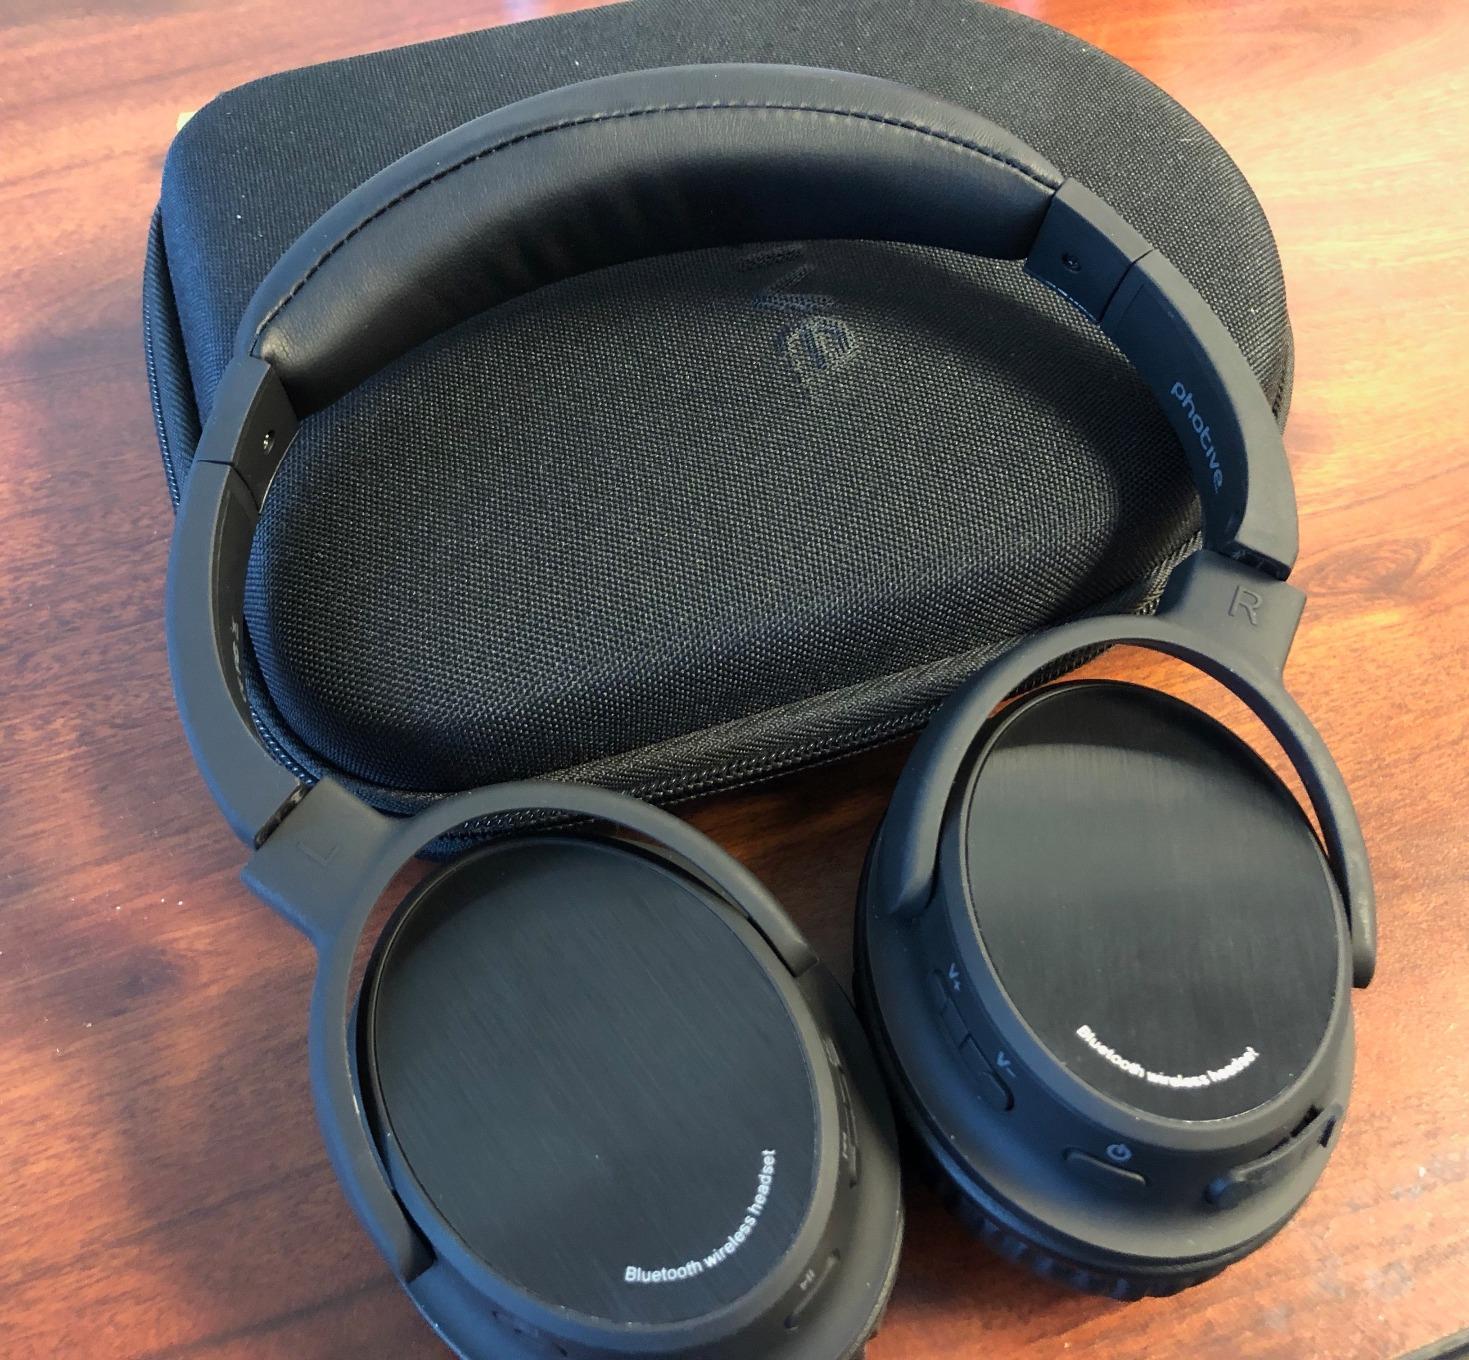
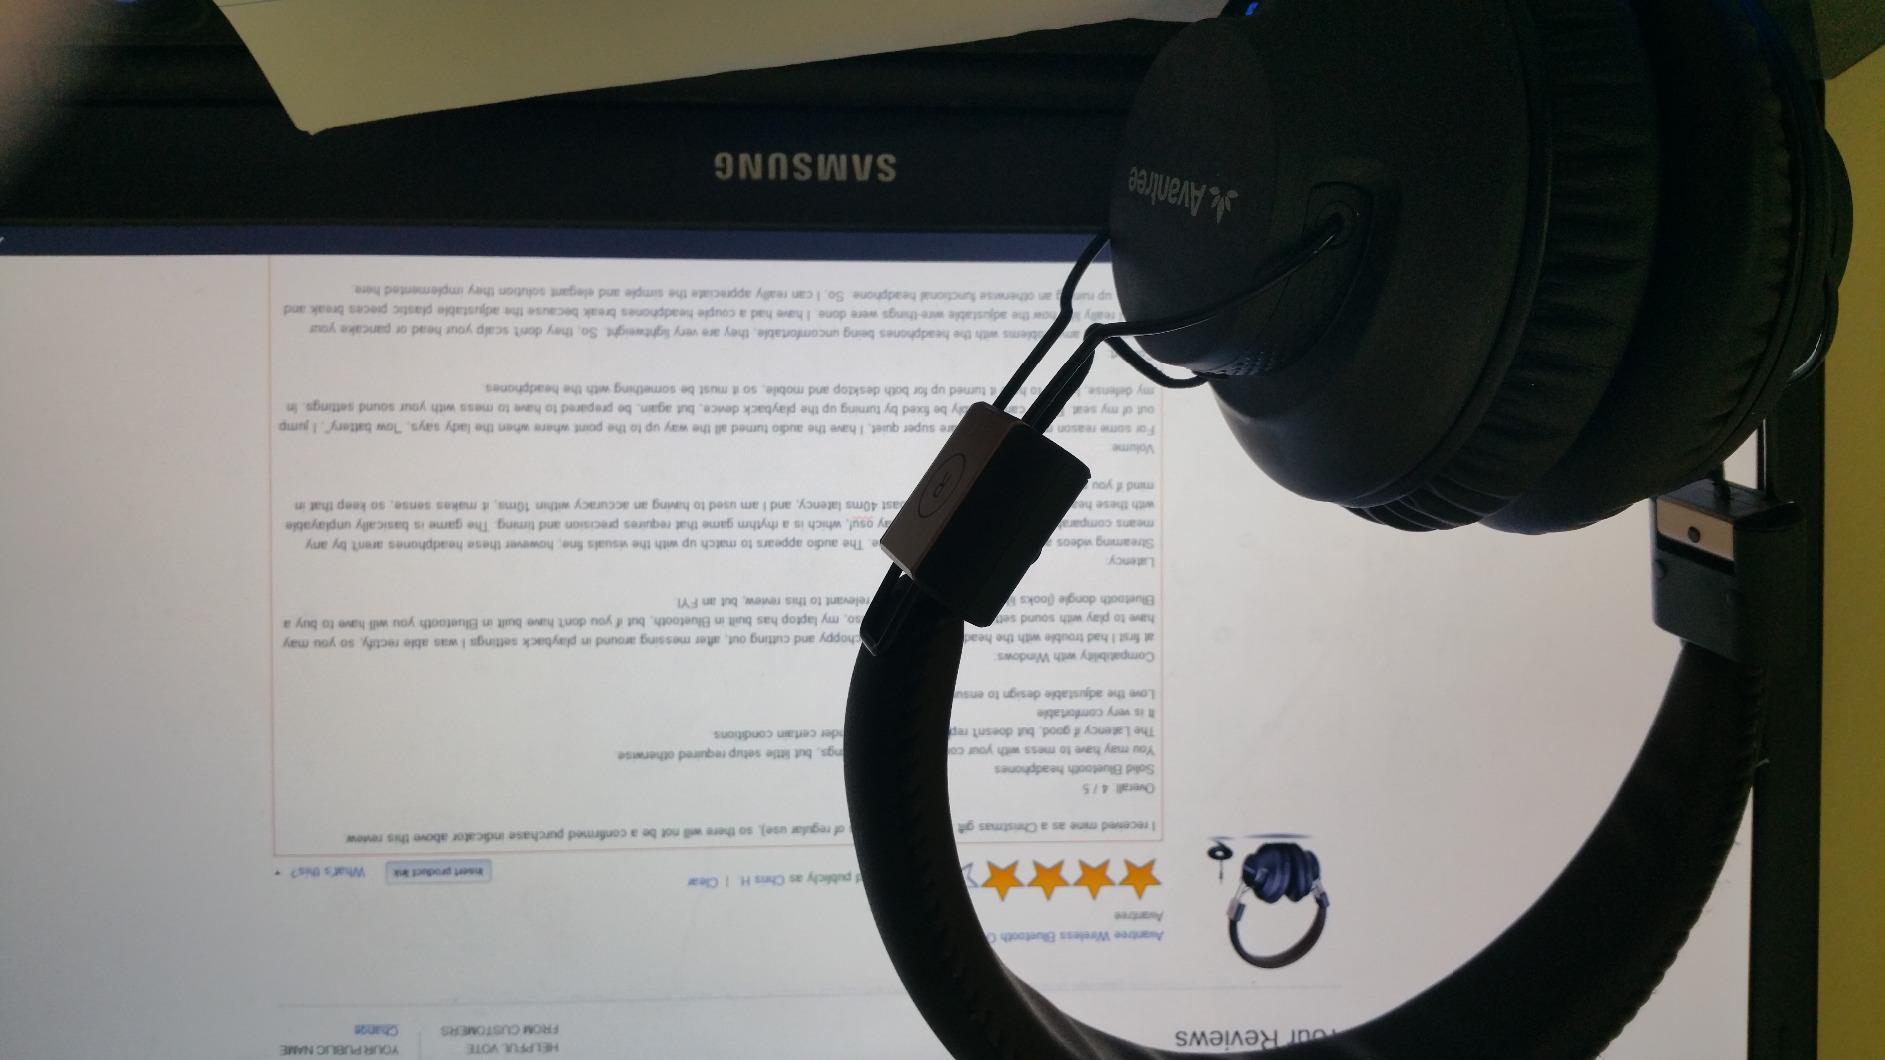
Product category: headphones
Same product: no